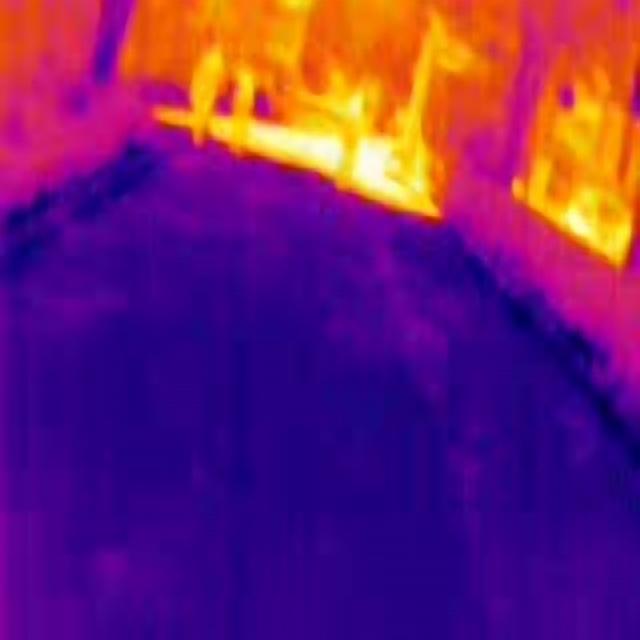
Detected objects:
label: person
label: person
label: person